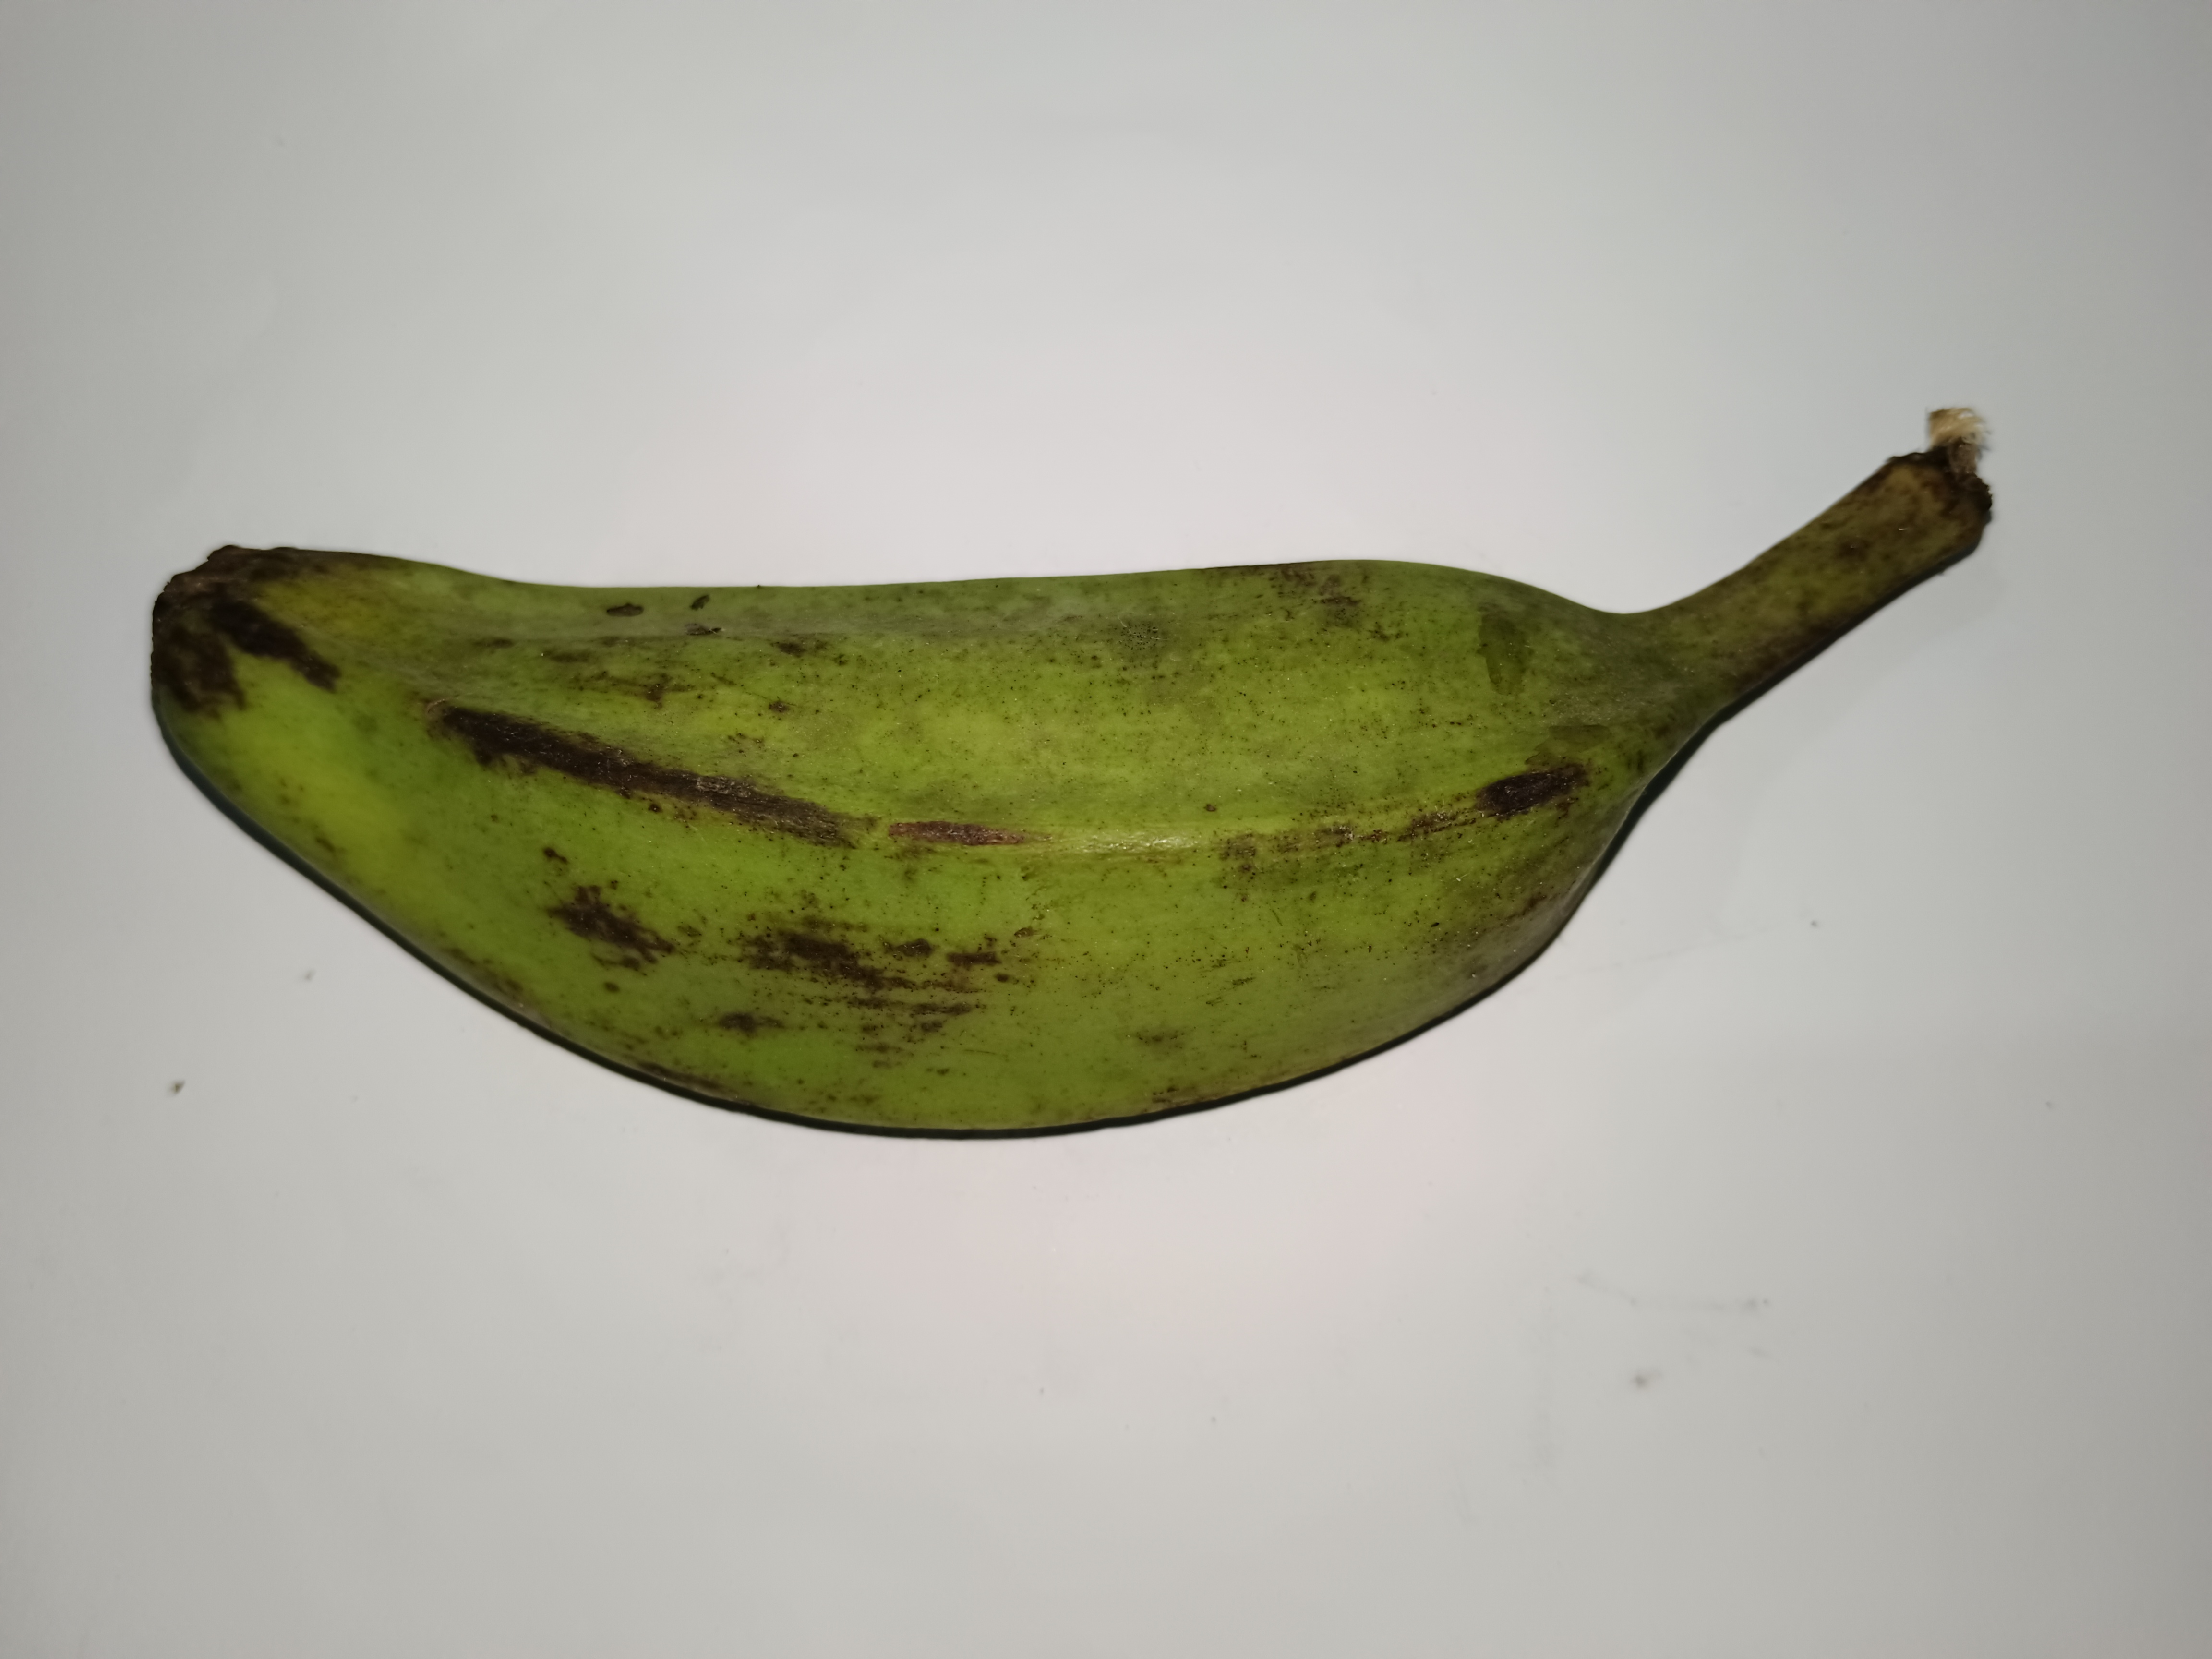
Banana variety: Anaji